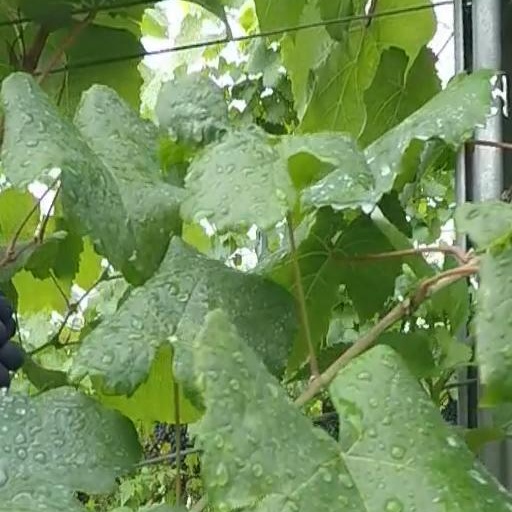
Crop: grape